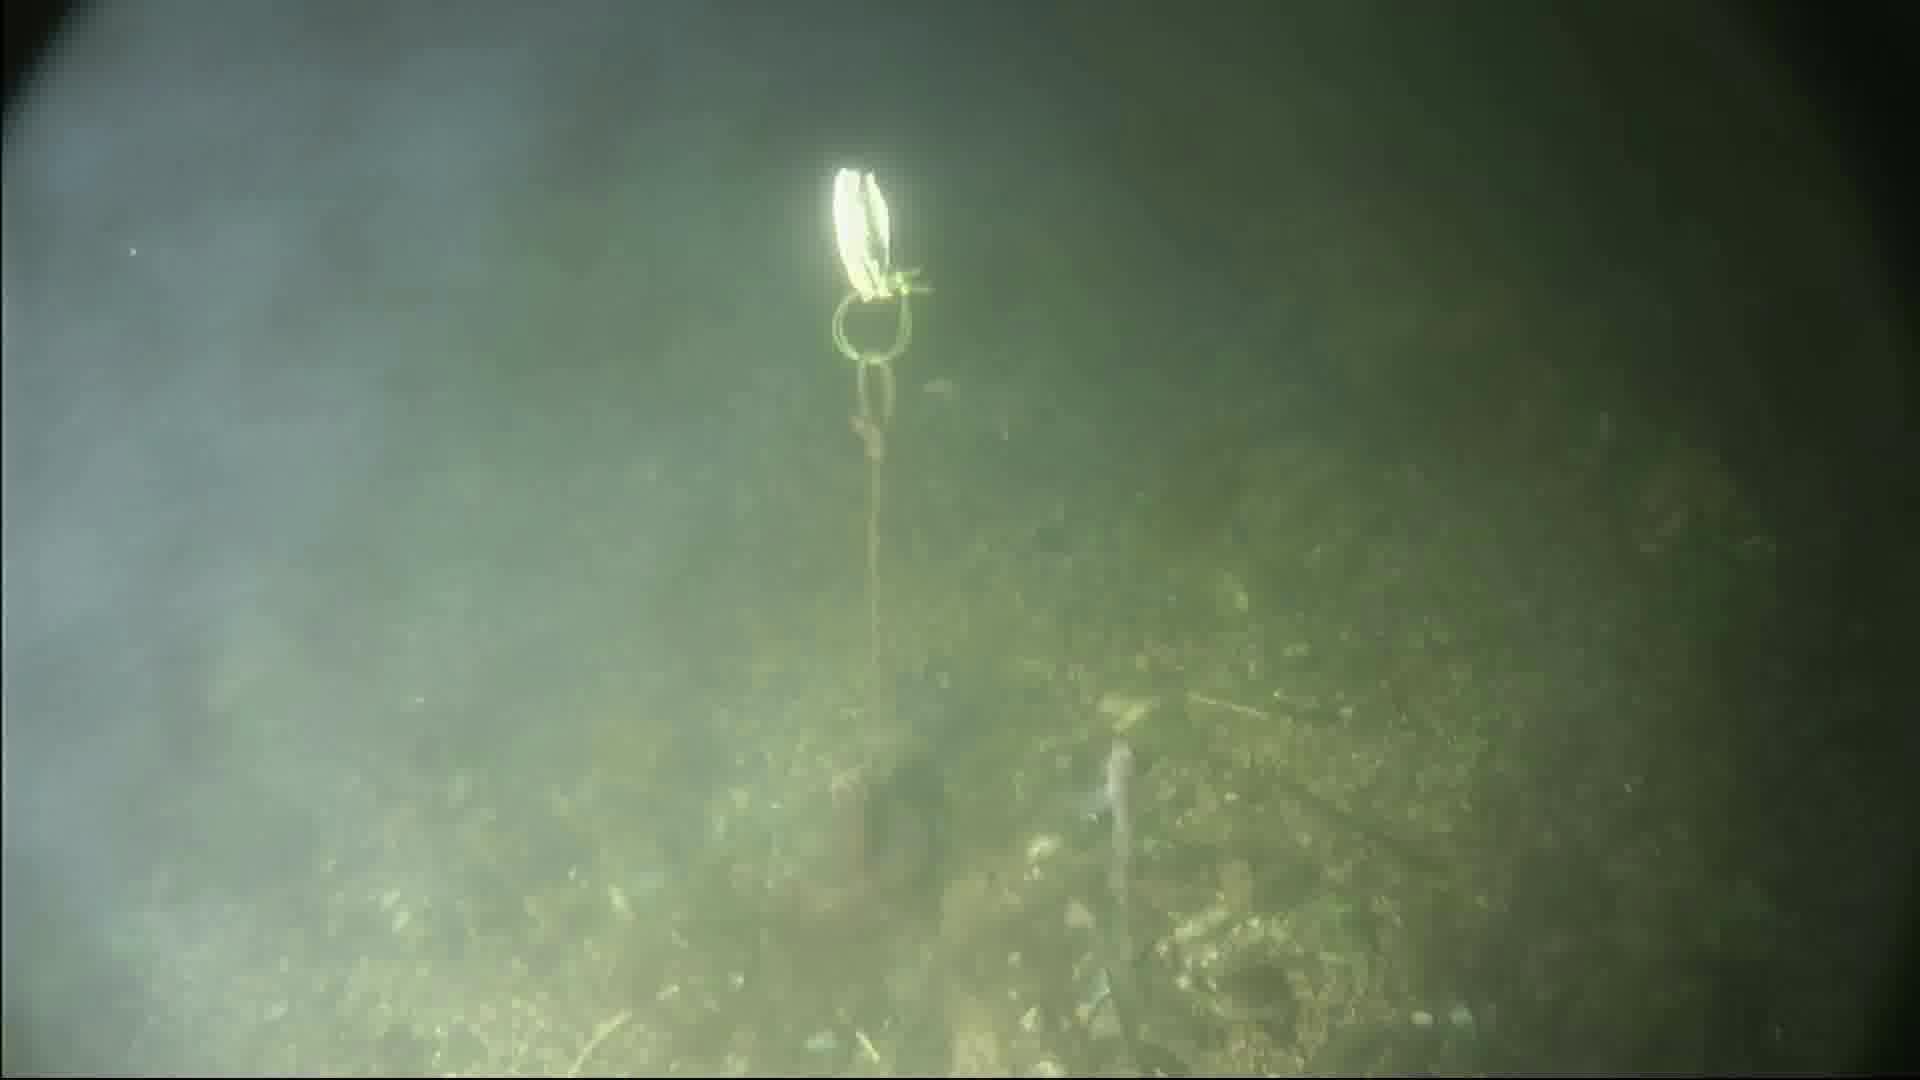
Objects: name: small_fish
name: crab